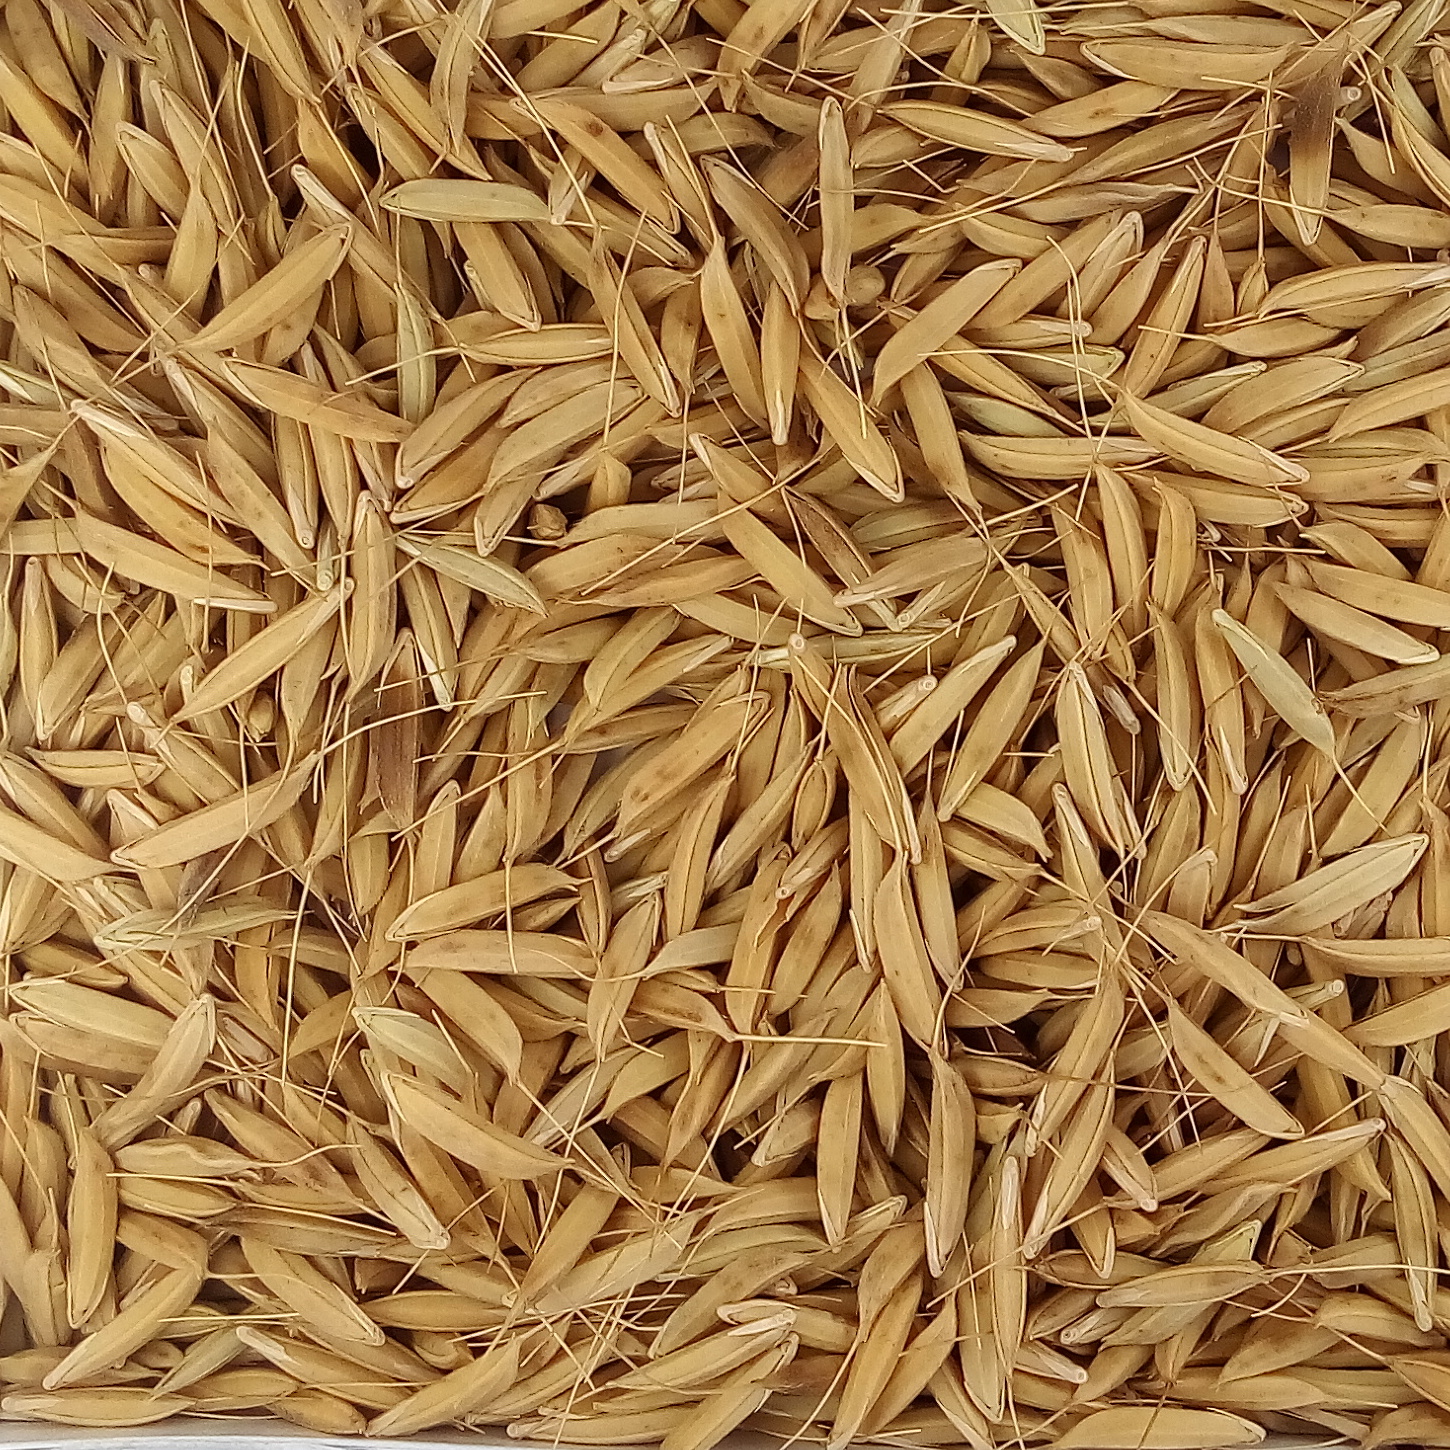
Rice seed variety: CSR_30